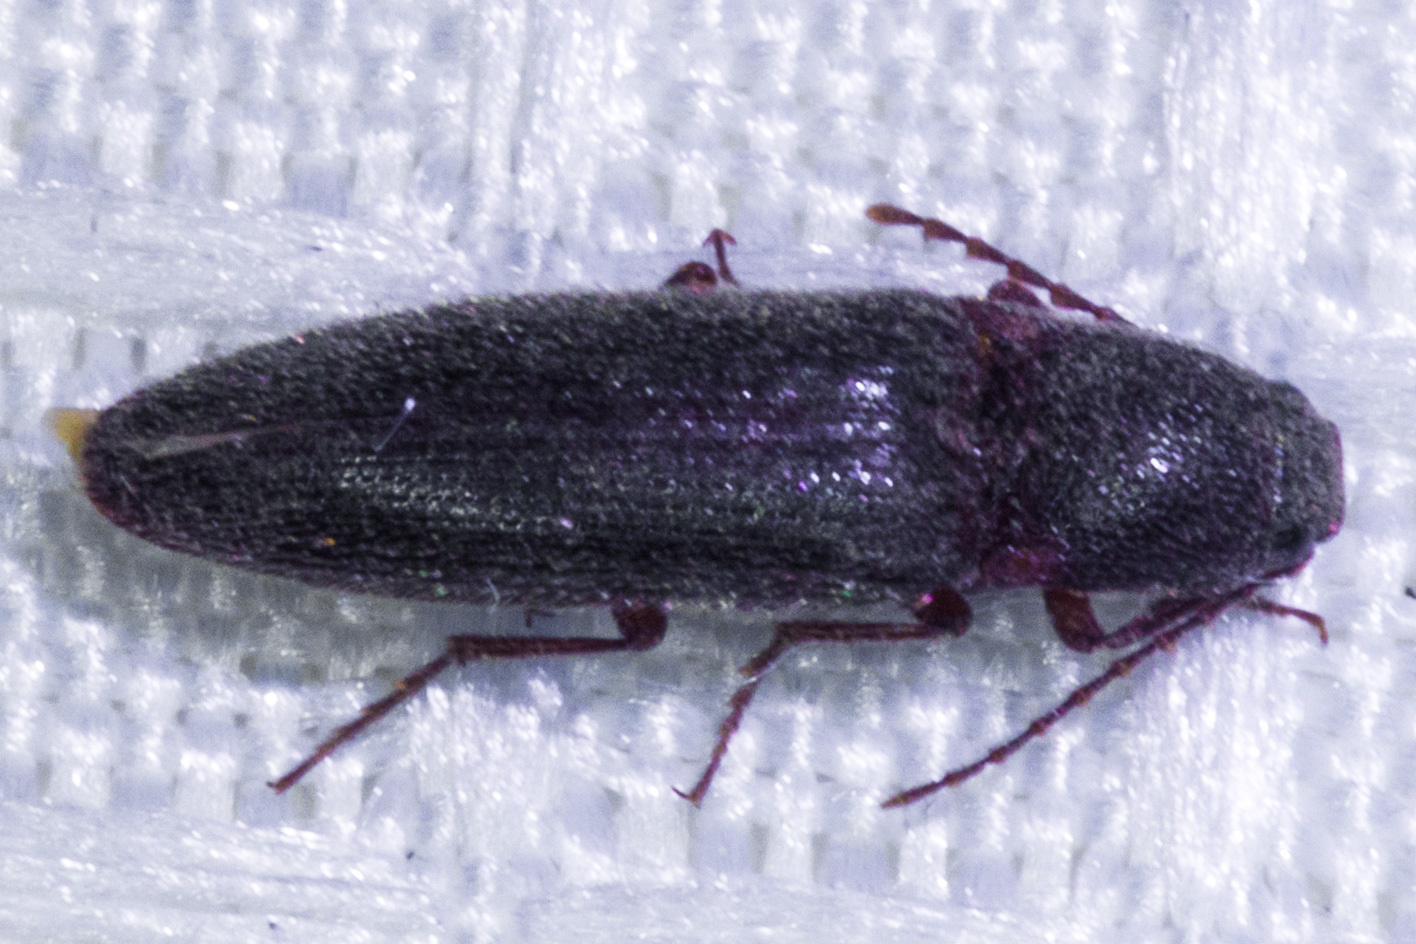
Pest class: clickbeetles_wireworms